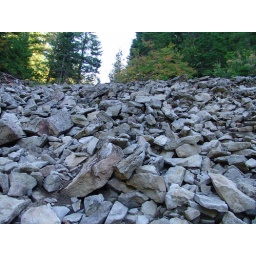
Hike to and/or around mirror lake